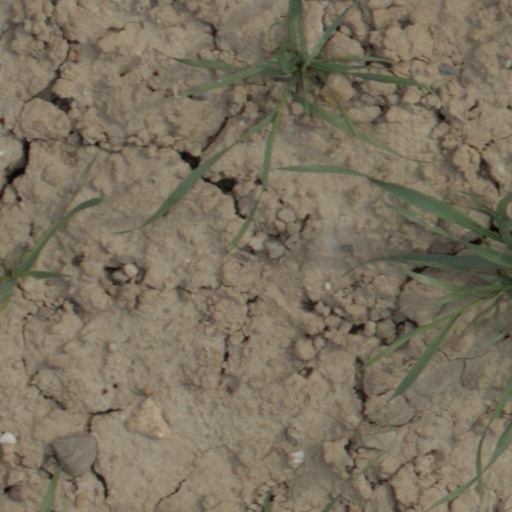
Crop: wheat